Shuishang railway station

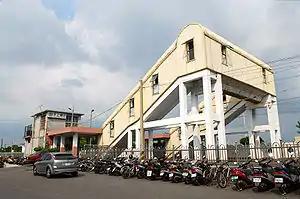

Shuishang is a railway station on the Taiwan Railways Administration West Coast line located in Shuishang Township, Chiayi County, Taiwan.